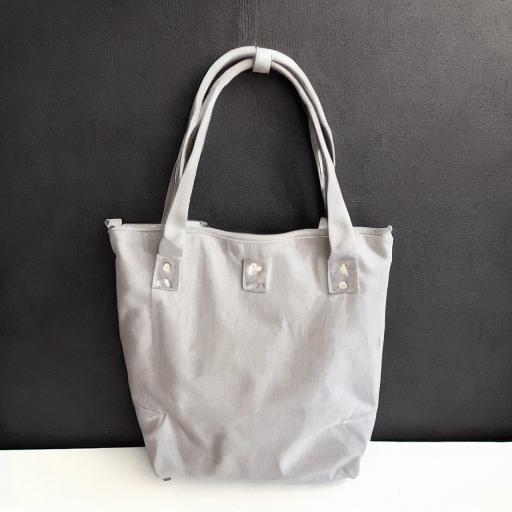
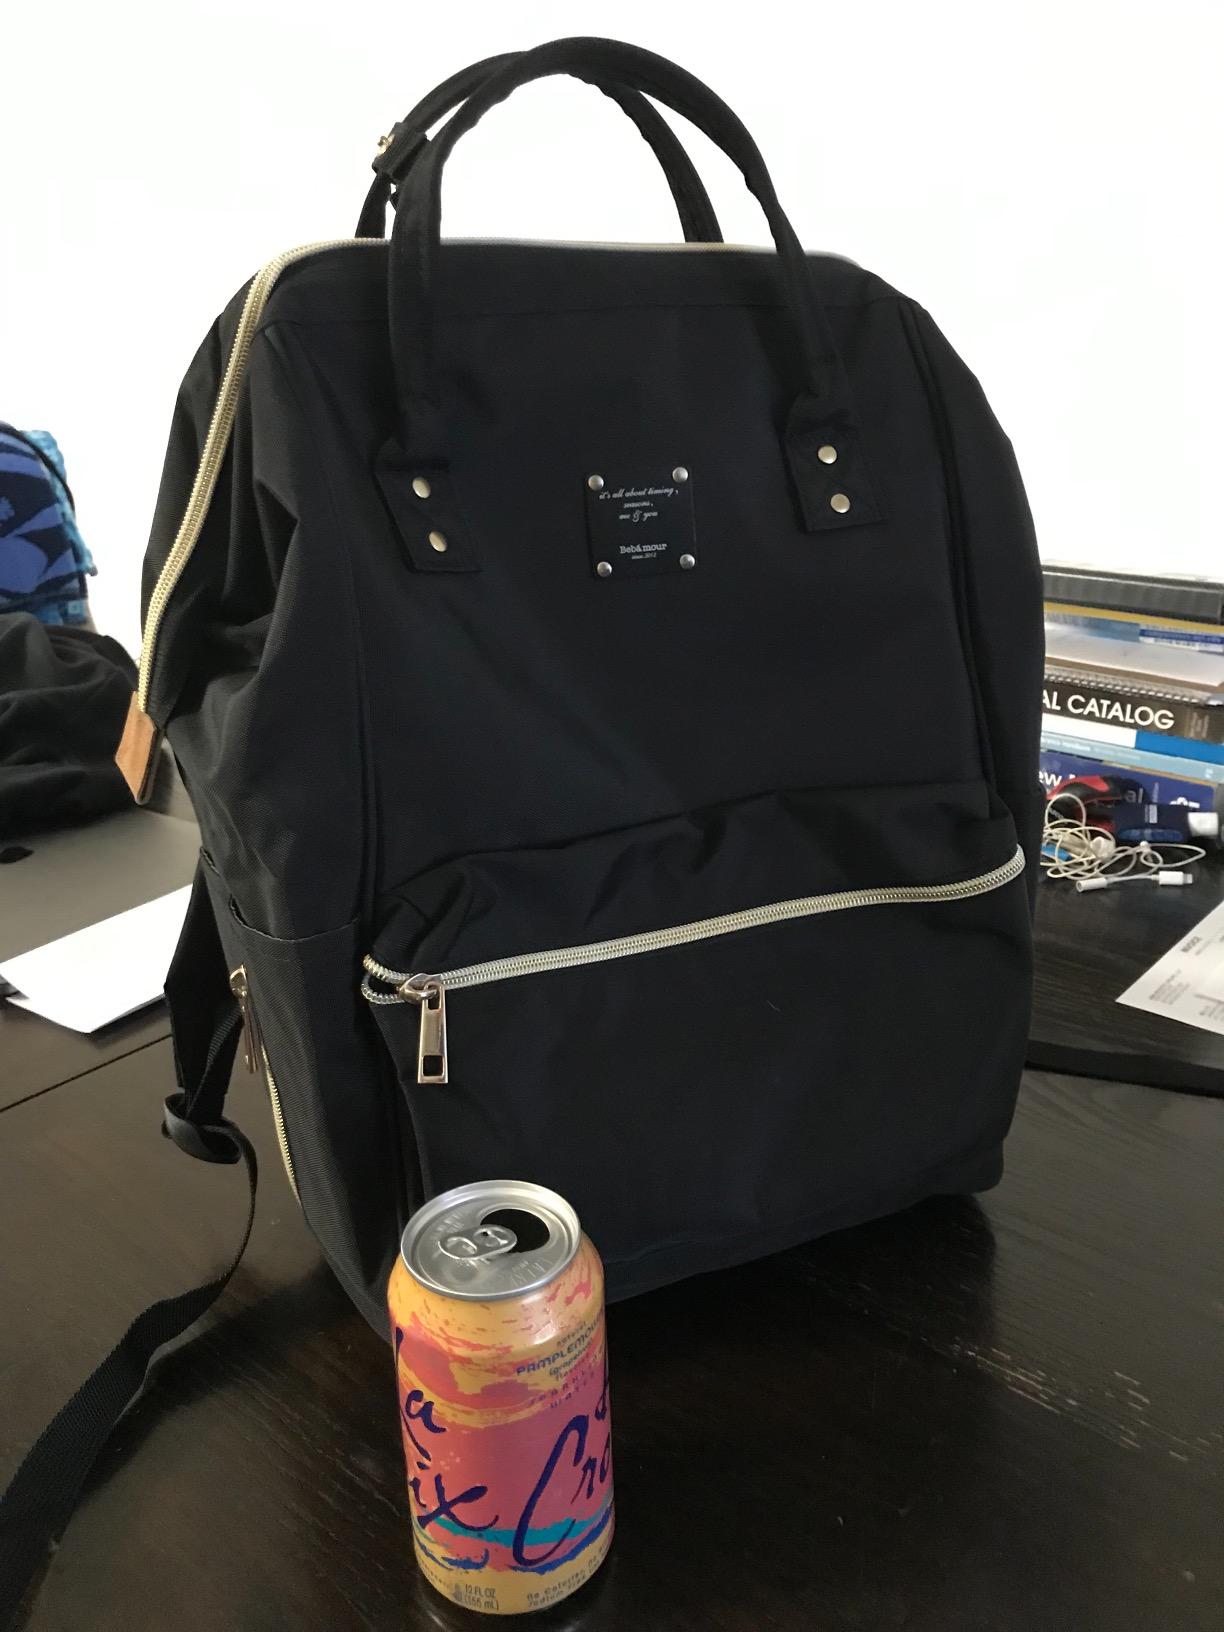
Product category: bag
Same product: no